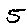
Label: 5